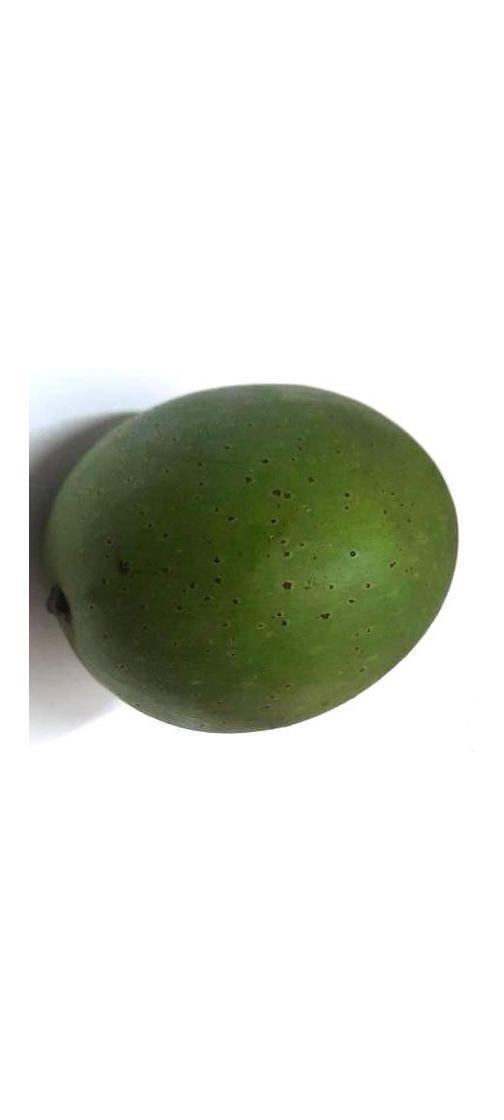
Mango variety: Ashshina Zhinuk